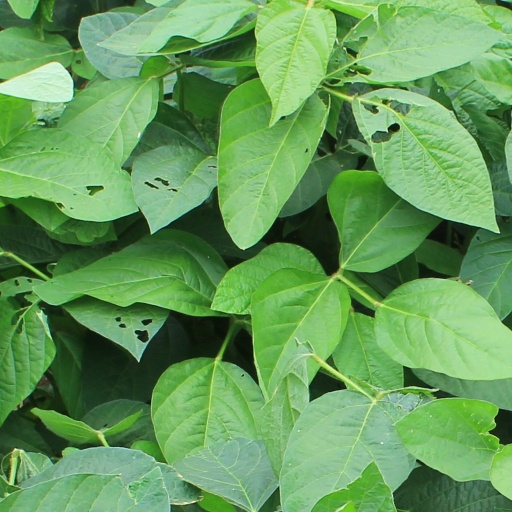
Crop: soybean